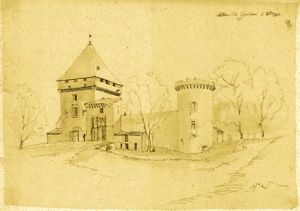
Château de Génissac (1860)
L'Anglais Gadifer Shorthose a été maire de Bordeaux de 1433 à 1451, pendant une période de la guerre de Cent Ans où la couronne d'Angleterre dominait la Guyenne.